Ivan Maisky

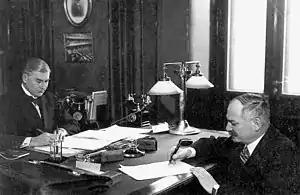
The signing of the Soviet–Finnish Non-Aggression Pact in Helsinki on 21 January 1932. On the left the Finnish foreign minister Aarno Yrjö-Koskinen; on the right the Envoy of the Soviet Union in Helsinki Ivan Maisky.

In 1925, Maisky was appointed counsellor at the Soviet embassy in London, where he served during the turbulence of the Zinoviev letter, and the General Strike, acting up as "de facto" ambassador with the sudden death of the ambassador, Leonid Krasin, until he was forced to leave when Britain severed diplomatic relations with the USSR in May 1927. He was counsellor at the Soviet embassy in Tokyo in 1927–29. In April 1929, he became the Soviet Envoy to Finland.